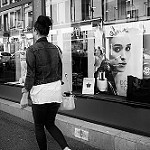
Scene: Outdoor